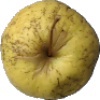
Label: Apple Golden 1